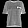
Label: T - shirt / top